Operation Mosaic

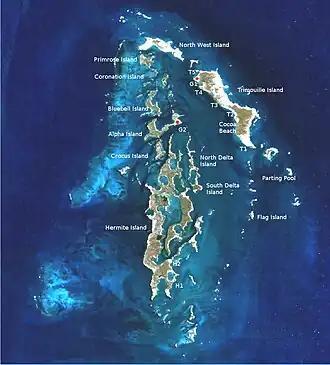
Satellite photo of the Montebello Islands, indicating the sites of the Operation Mosaic nuclear test detonations (G1 and G2)

Operation Mosaic was a series of two British nuclear tests, called "G1" and "G2", conducted in the Montebello Islands in Western Australia on 16 May and 19 June 1956. These tests followed the Operation Totem series and preceded the Operation Buffalo series. The second test in the series, G2, remains the largest ever conducted in Australia.